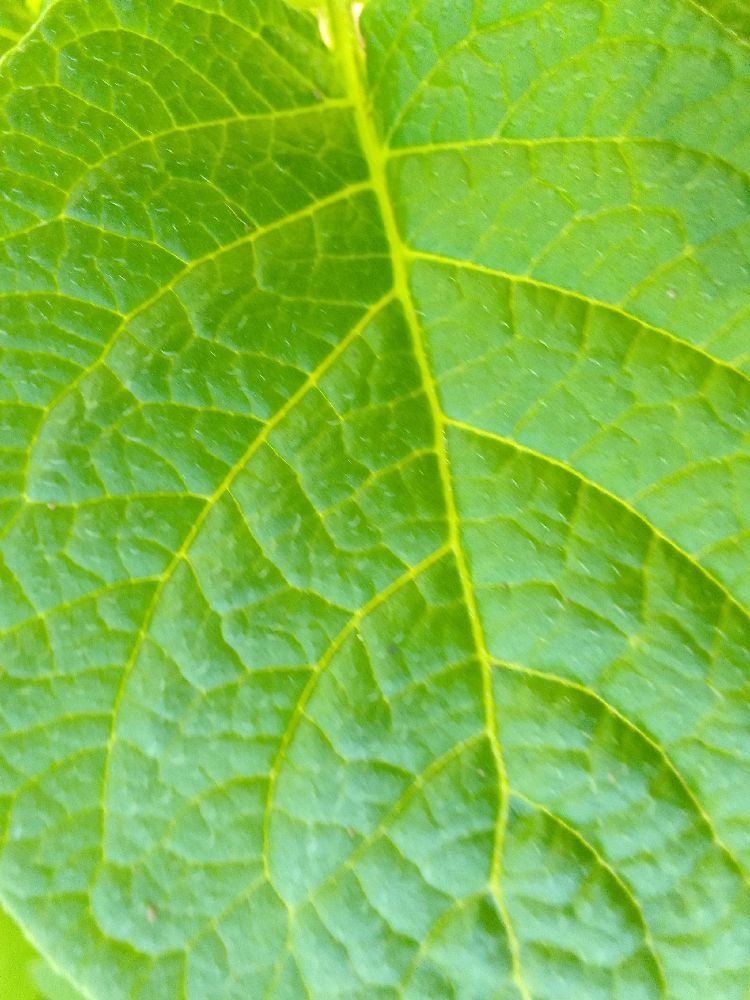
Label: Healthy